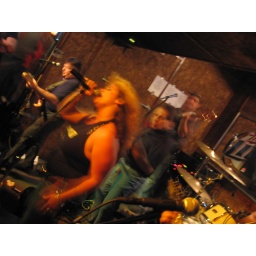
The Heaters rock Americade at Duffy's Tavern in Lake George, one of the country's biggest motorcycle rallies.